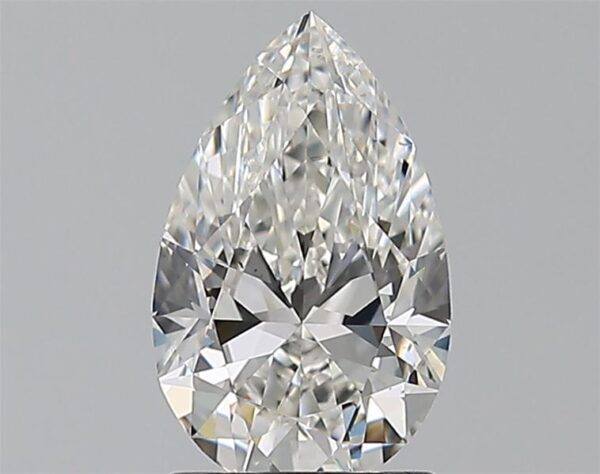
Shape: pear
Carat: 1.3
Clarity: VS2
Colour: G
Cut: EX
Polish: EX
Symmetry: EX
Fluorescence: N
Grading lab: GIA
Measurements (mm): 9.63 x 5.99 x 3.71